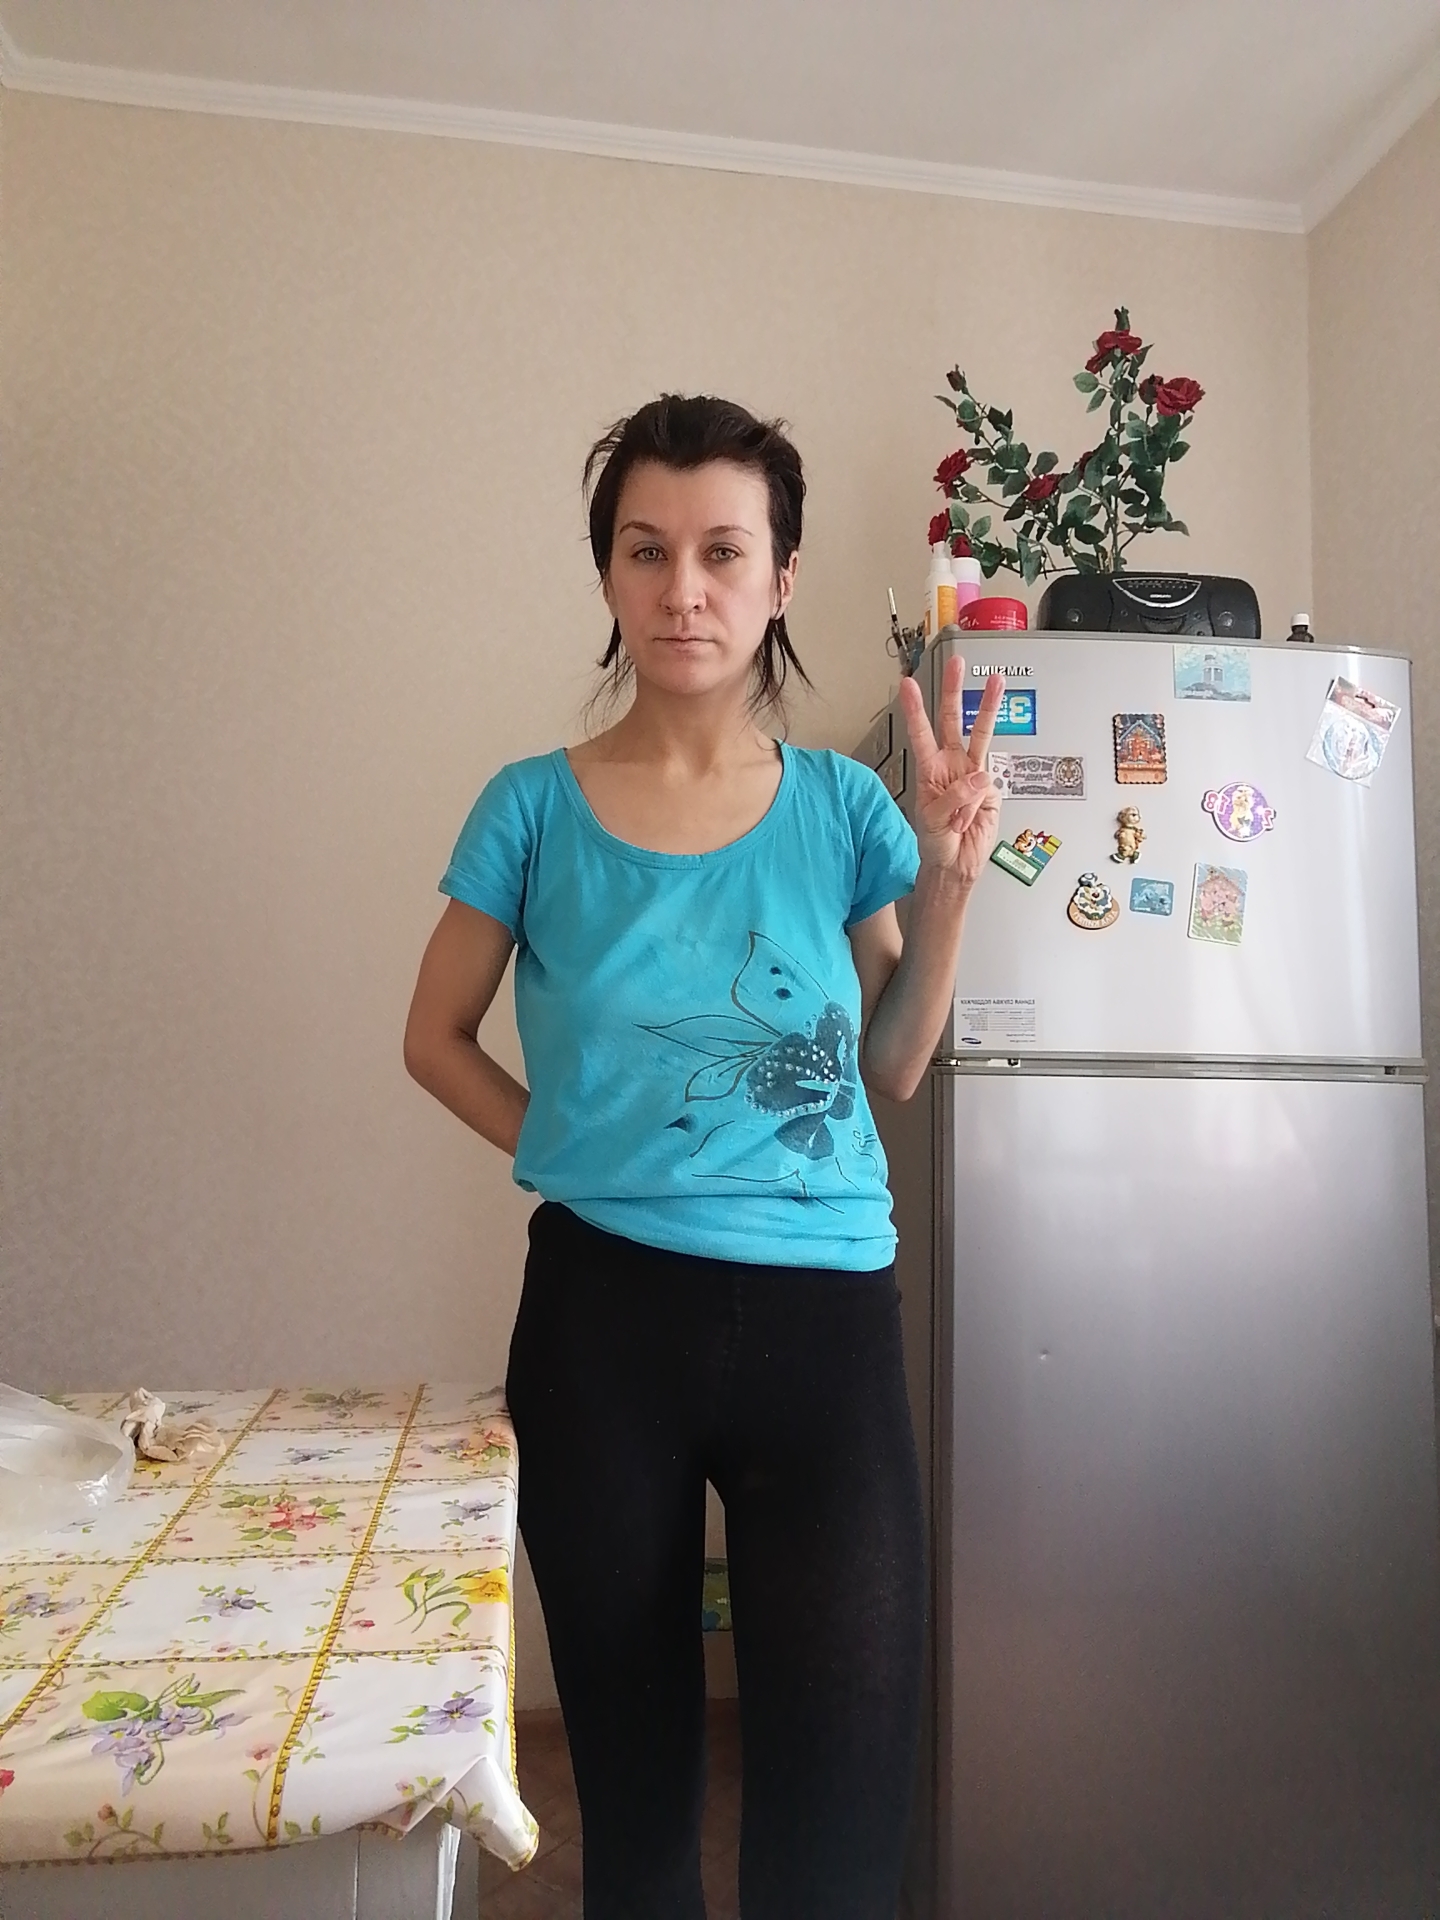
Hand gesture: three